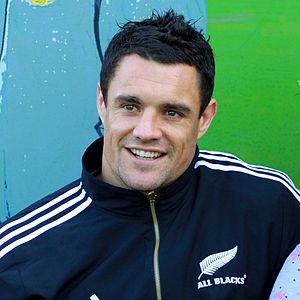
Jacky Lorenzetti, né le 13 janvier 1948 à Paris, est un chef d'entreprise de nationalité franco-suisse. Il préside sa holding familiale, Ovalto, dans laquelle il a investi son patrimoine personnel. Ovalto se développe dans cinq activités : le rugby avec le Racing 92, la viticulture avec les Châteaux de Pédesclaux, Lilian Ladouys et Issan, la gestion financière, l'immobilier avec Terreis et le spectacle avec la Paris La Défense Arena.
L'équipe de France de rugby à XV et l'équipe de Nouvelle-Zélande de rugby à XV s'affrontent depuis un siècle. Au 23 juin 2018, elles ont disputé soixante-deux rencontres l'une contre l'autre. La première confrontation, qui est aussi le premier match officiel de l'histoire rugbystique de la France, a lieu à Paris le 1ᵉʳ juin 1906 et voit la Nouvelle-Zélande s'imposer 38 à 8. Il faut attendre 1954 pour que la France s'impose, sur le score de 3 à 0.